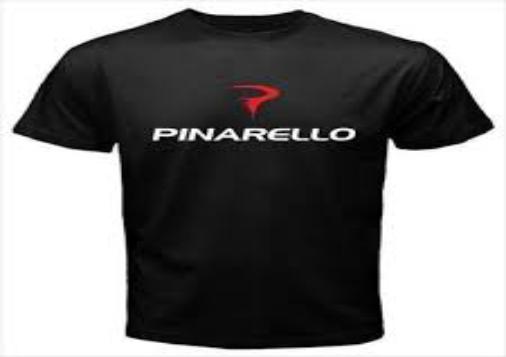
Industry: Transportation